Sándor Kőrösi Csoma

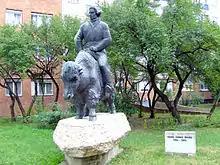
Statue of Alexander Csoma de Koros riding a yak

Csoma de Kőrös arrived in Edirne (Adrianopolis) and he wished to go from there to Constantinople but was forced by a plague outbreak to move to Enos. He left Enos on 7 February 1820 and reached Alexandria on a Greek ship. He reached on the last day of February but had to leave soon due to a plague epidemic. He boarded a Syrian ship to Larnaca in Cyprus and then took another ship to Tripoli and Latakia. From here he travelled on foot and reached Aleppo in Syria on 13 April. He left on 19 May, joining various caravans and by raft along the river going through Urfa, Mardin and Mosul to arrive in Baghdad on 22 July. He wrote to the British resident Mr. Rich and sought help in his travels. He was provided a European dress and money through a Hungarian friend Mr. Swoboda with whom he stayed. He left Baghdad on 4 September and travelled with a caravan through Kermanshah and Hamadan and reached Tehran on 14 October 1820. He sought help from Henry Willock who made it possible for him to stay on for about four months. He left Tehran on 1 March 1821, leaving behind his passport and papers and changing from a European costume to a Persian one apart from writing notes in Hungarian which were to be passed on in the event that he died on his way to Bukhara. He reached Meshed on 18 April and due to the troubles in the area he could not continue until 20 October. He reached Bukhara on 18 November. He initially intended to spend the winter in Bukhara but fearing the Russian army he left after five days and joined a caravan that passed through Balk, Kulm, and Bamian to reach Kabul on 6 January 1822. He left Kabul on 19 January and headed towards Peshawar. On 26 January he met two French officers at Daka, Messrs. Allard and Ventura, who joined him to Lahore. He reached Lahore on 11 March and left on the 23rd passing through Amritsar, Jammu to reach Kashmir on 17 April. Finding company to travel with he left on 9 May to reach Leh on 9 June. Finding the route to Yarkand risky, he decided to return to Lahore and on the way to Kashmir, on 16 July 1822 he met William Moorcroft, the famous English explorer. He decided to stay on with Moorcroft and joined him to Leh. Here Moorcroft introduced Csoma to George Trebeck. He also lent Csoma a copy of "Alphabetum Tibetanum" by Agostino Antonio Giorgi. He also helped Moorcroft by translating a Russian letter (from Count Nesselrode Petersburgh dated 17 January 1820) addressed to Ranjeet Singh into Latin. Before Moorcroft left Leh, Csoma requested him that he wished to stay on with Trebeck in Leh. He then joined Trebeck back to Srinagar on 26 November. He stayed on here for five months and six days during which time he took an interest in the Tibetan language and discussed with Moorcroft an interest in examining the contents of the books found in the local monasteries.